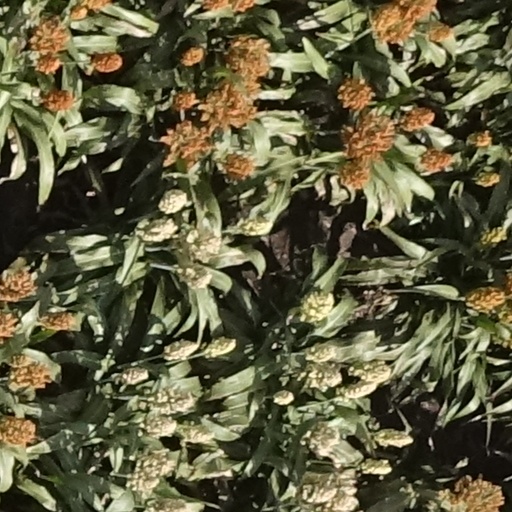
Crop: sorghum